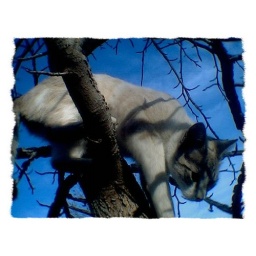
Kramer kitty in tree